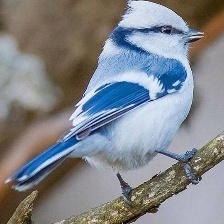
Species: AZURE TIT
Scientific name: CYANISTES CYANUS